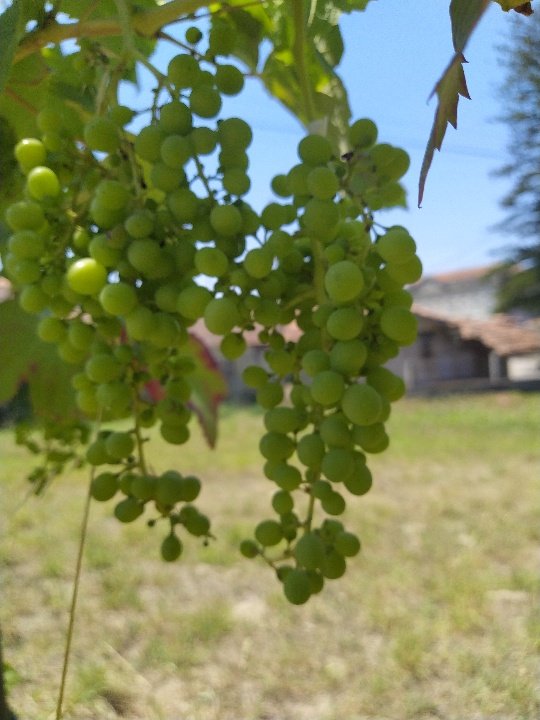
Berries visible: 129
Grape clusters: 2